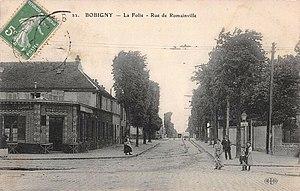
Bobigny.Rue de Romainville.La Folie
L'avenue Jean-Jaurès, est l'une des artères principales de Bobigny. Elle suit le tracé de la Route Départementale 27.